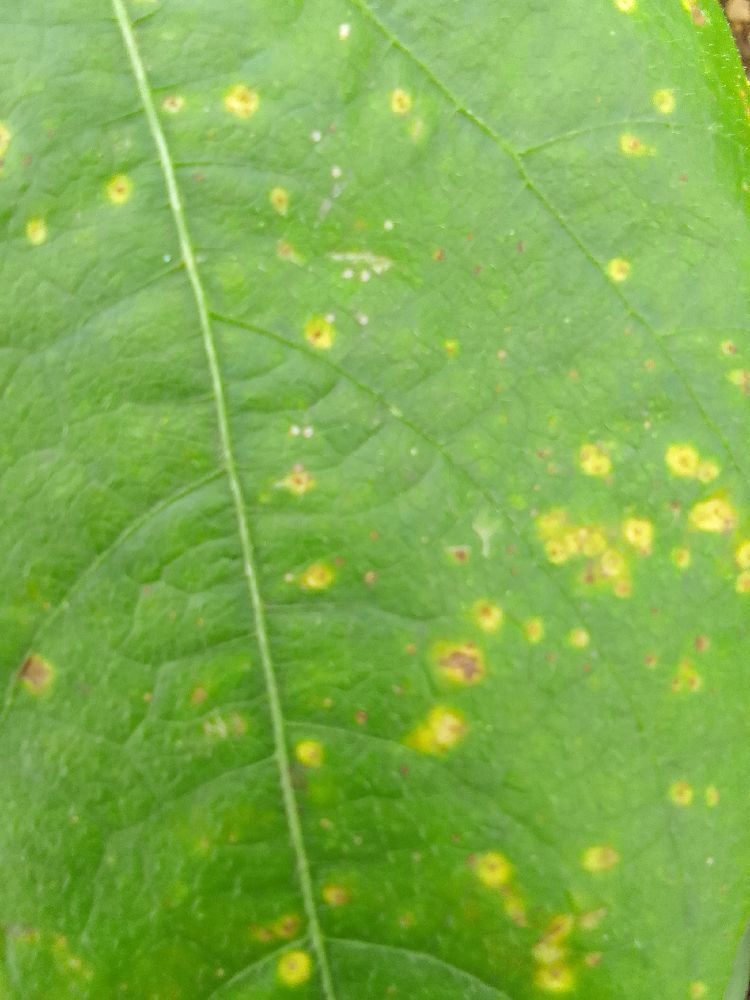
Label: rust